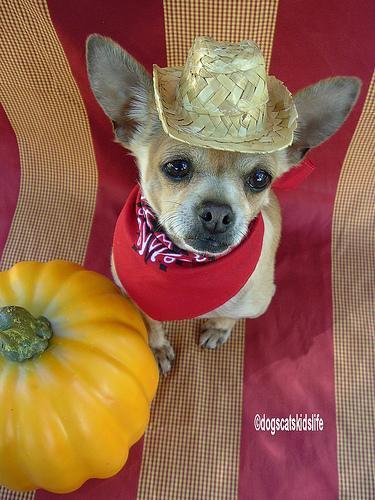
Chihuahua